Tribeca Festival

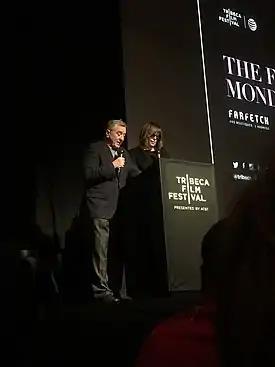
Festival founders Jane Rosenthal and Robert De Niro

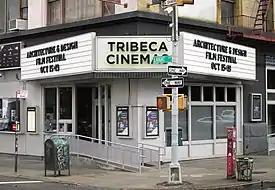
The marquee of Tribeca Cinemas

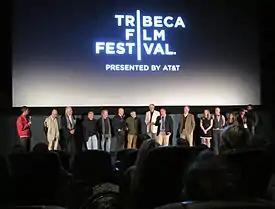
After the premiere of a documentary film at the 2015 Tribeca Film Festival, subjects and creators onstage

The Tribeca Film Festival was founded in 2002 by Jane Rosenthal, Robert De Niro, and Craig Hatkoff, in response to the September 11 attacks on the World Trade Center and the consequent loss of vitality in the Tribeca neighborhood in Lower Manhattan.